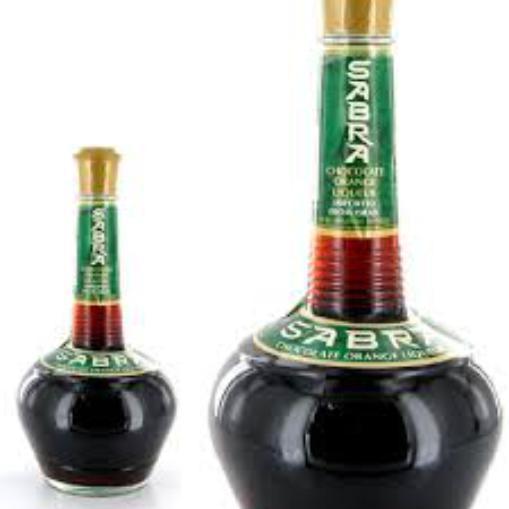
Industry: Food